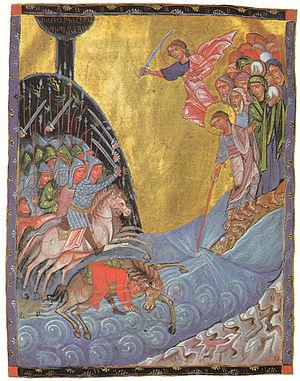
La miniature arménienne est l'expression particulière de la miniature en Grande-Arménie, en Petite-Arménie et dans la diaspora arménienne. Son apparition remonte à la création de l'alphabet arménien en Arménie, soit en l'an 405. Très peu de fragments de manuscrits enluminés des VIᵉ et VIIᵉ siècles ont survécu, le plus ancien conservé en entier datant du IXᵉ siècle. L'âge d'or se situe aux XIIIᵉ et XIVᵉ siècles, période de la formation définitive des principales écoles et tendances. Les plus éclatantes sont celles de Siounie, du Vaspourakan et de Cilicie. De nombreux manuscrits arméniens enluminés hors du pays d'Arménie ont aussi traversé les siècles. Malgré l'apparition de l'imprimerie arménienne au XVIᵉ siècle, la production de miniatures s'est prolongée jusqu'au XIXᵉ siècle et survit à travers la peinture et le cinéma arméniens modernes.
Le passage de la mer Rouge est un récit biblique selon lequel la mer qui bloque le passage des Israélites fuyant l’armée égyptienne, s’ouvre miraculeusement pour les laisser passer et se referme sur leurs poursuivants.
Le psaume 114 fait partie du hallel et du cathisme 16. Il commence par l'exclamation Alléluia. Il mêle le thème du passage de la mer Rouge lors de la sortie d'Égypte et celui de l'entrée dans la terre promise lors du passage du Jourdain.
Toros Roslin, né vers 1210 et mort vers 1270, est le plus éminent des enlumineurs arméniens du Moyen Âge classique. Également copiste, il œuvre au scriptorium de Hromgla, principalement au service du Catholicos Constantin Iᵉʳ et de Héthoum Iᵉʳ, roi arménien de Cilicie, un royaume en contact avec l'Occident chrétien par l'intermédiaire des Croisés.
Le pharaon de l'Exode est le pharaon qui aurait régné sur l'Égypte lors de l'Exode décrit dans la Bible. Au cœur de ce sujet se trouve le problème de l'identification de ce pharaon ainsi que l'historicité de l'Exode.